Heath Town

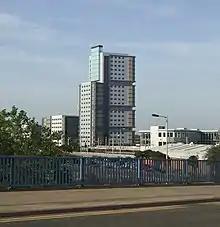
Victoria Hall, University of Wolverhampton - student accommodation

Victoria Hall is a block of student accommodation with four tower blocks in the Springfield area of Heath Town. The tallest block is 25 stories and when built in 2009 was the tallest modular building in Europe.